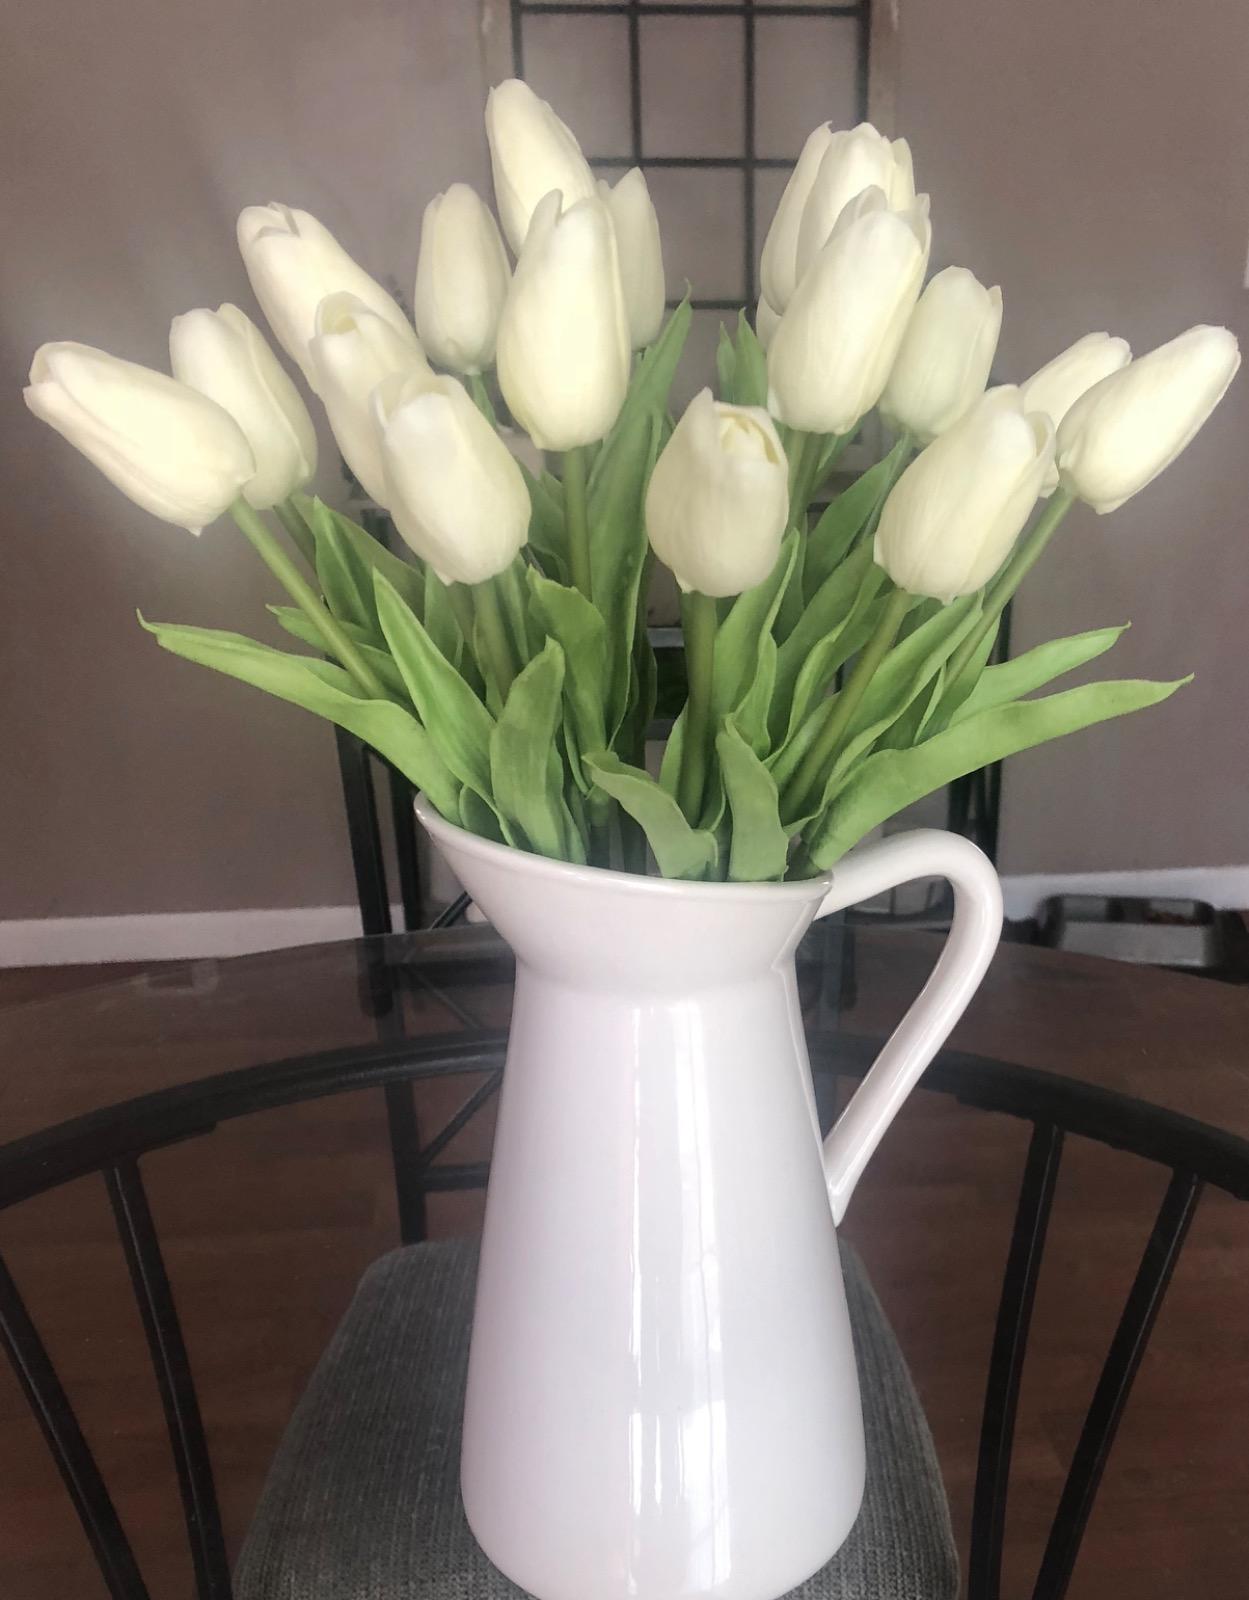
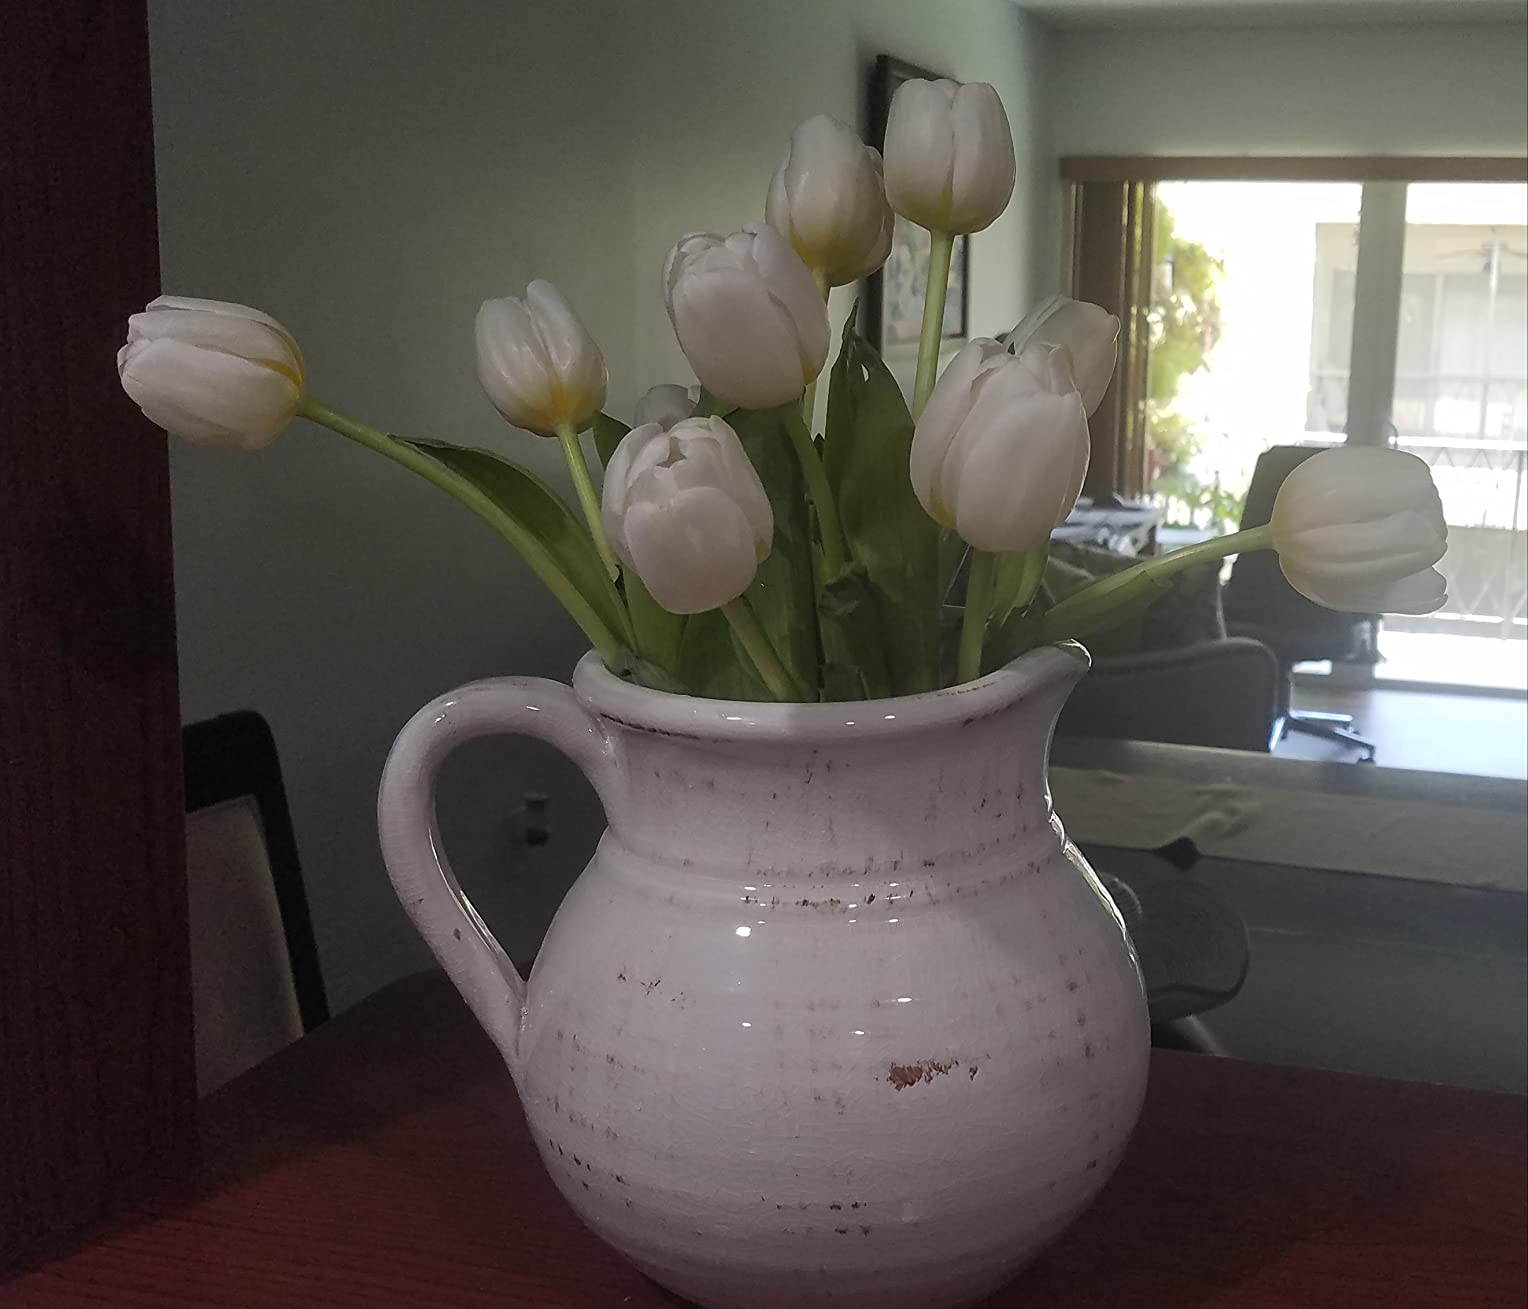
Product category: vase
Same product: no